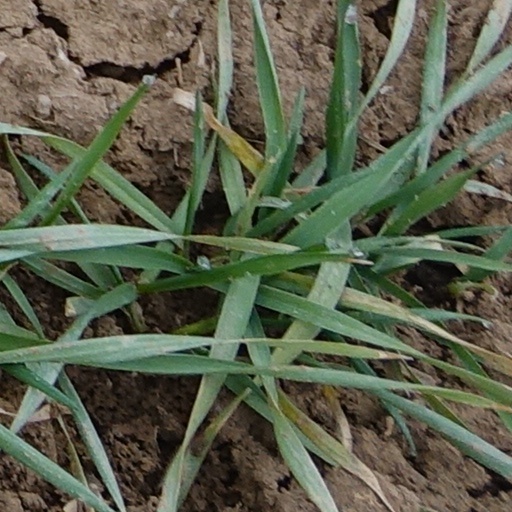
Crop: wheat